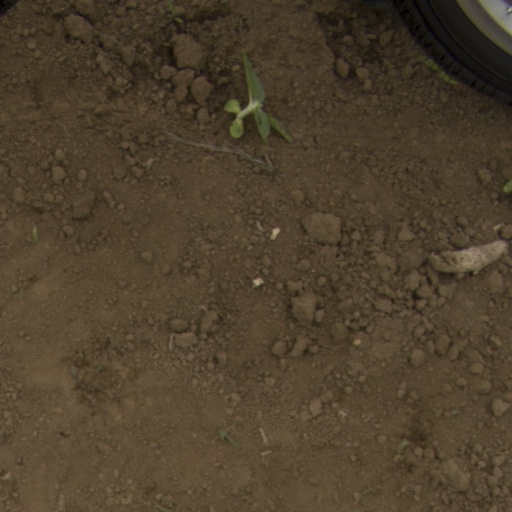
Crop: Jerusalem artichoke